2024 Southern Illinois 100

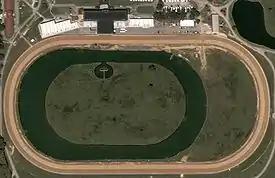
DuQuoin State Fairgrounds Racetrack, the circuit where the race was held.

DuQuoin State Fairgrounds Racetrack is a one-mile (1.6-km) clay oval motor racetrack in Du Quoin, Illinois, about southeast of St Louis, Missouri. It is a stop on the ARCA Menards Series, USAC Silver Crown Series and American Flat Track.